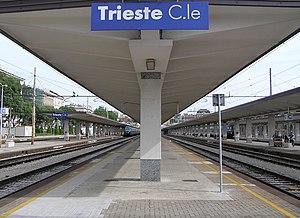
Le Stade de Wimbledon est un film français réalisé par Mathieu Amalric présenté en août 2001 lors du festival du film de Locarno suivi d'une sortie généralisée le 13 février 2002 en France. Second long-métrage du réalisateur, il s'agit d'une fidèle adaptation du roman homonyme de l'écrivain italien Daniele Del Giudice, publié en 1983, qui, contrairement à ce que son titre suggère, est l'histoire d'une quête personnelle et littéraire dans la ville frontalière de Trieste en Italie. Le film est principalement interprété par l'actrice Jeanne Balibar qui en est également la narratrice.